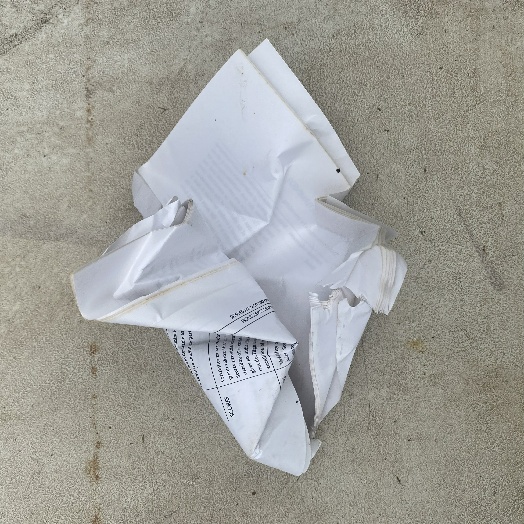
Label: Paper